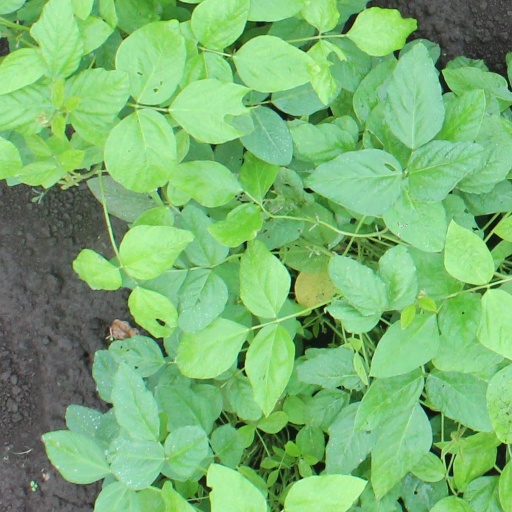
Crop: soybean